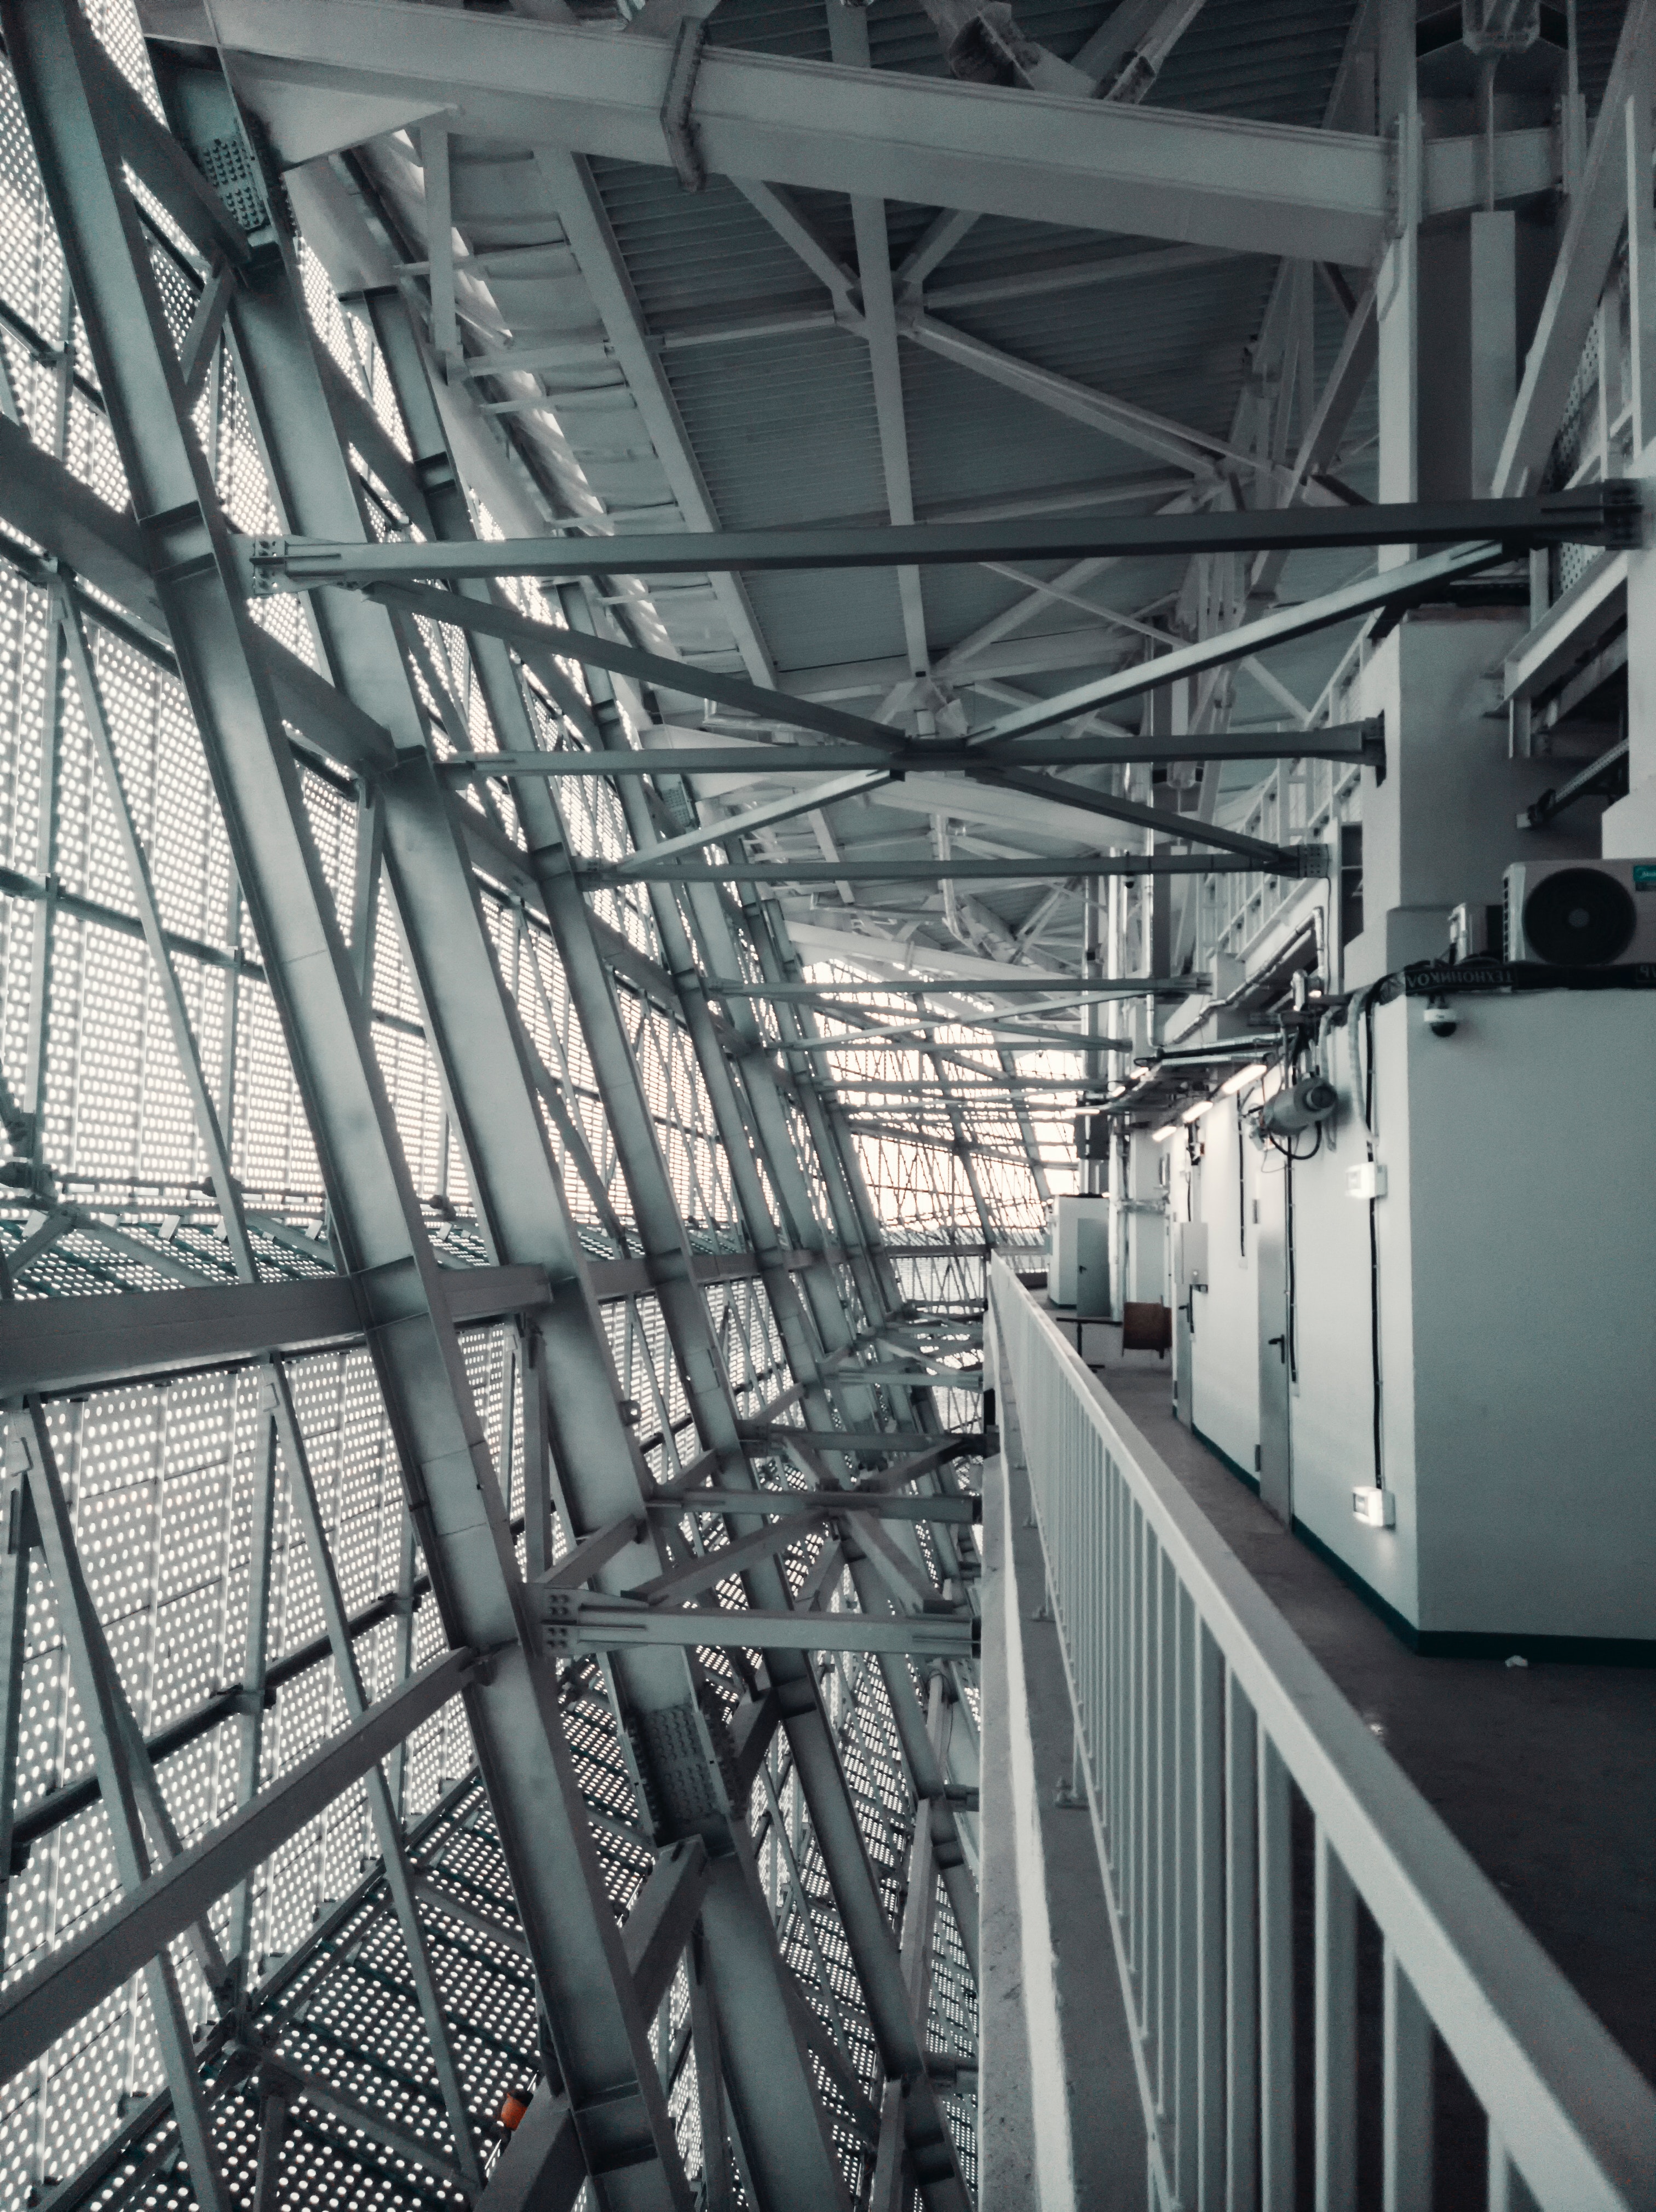
industry, iron, metal, architecture, steel, line, building, daylighting, engineering, aluminium, scaffolding